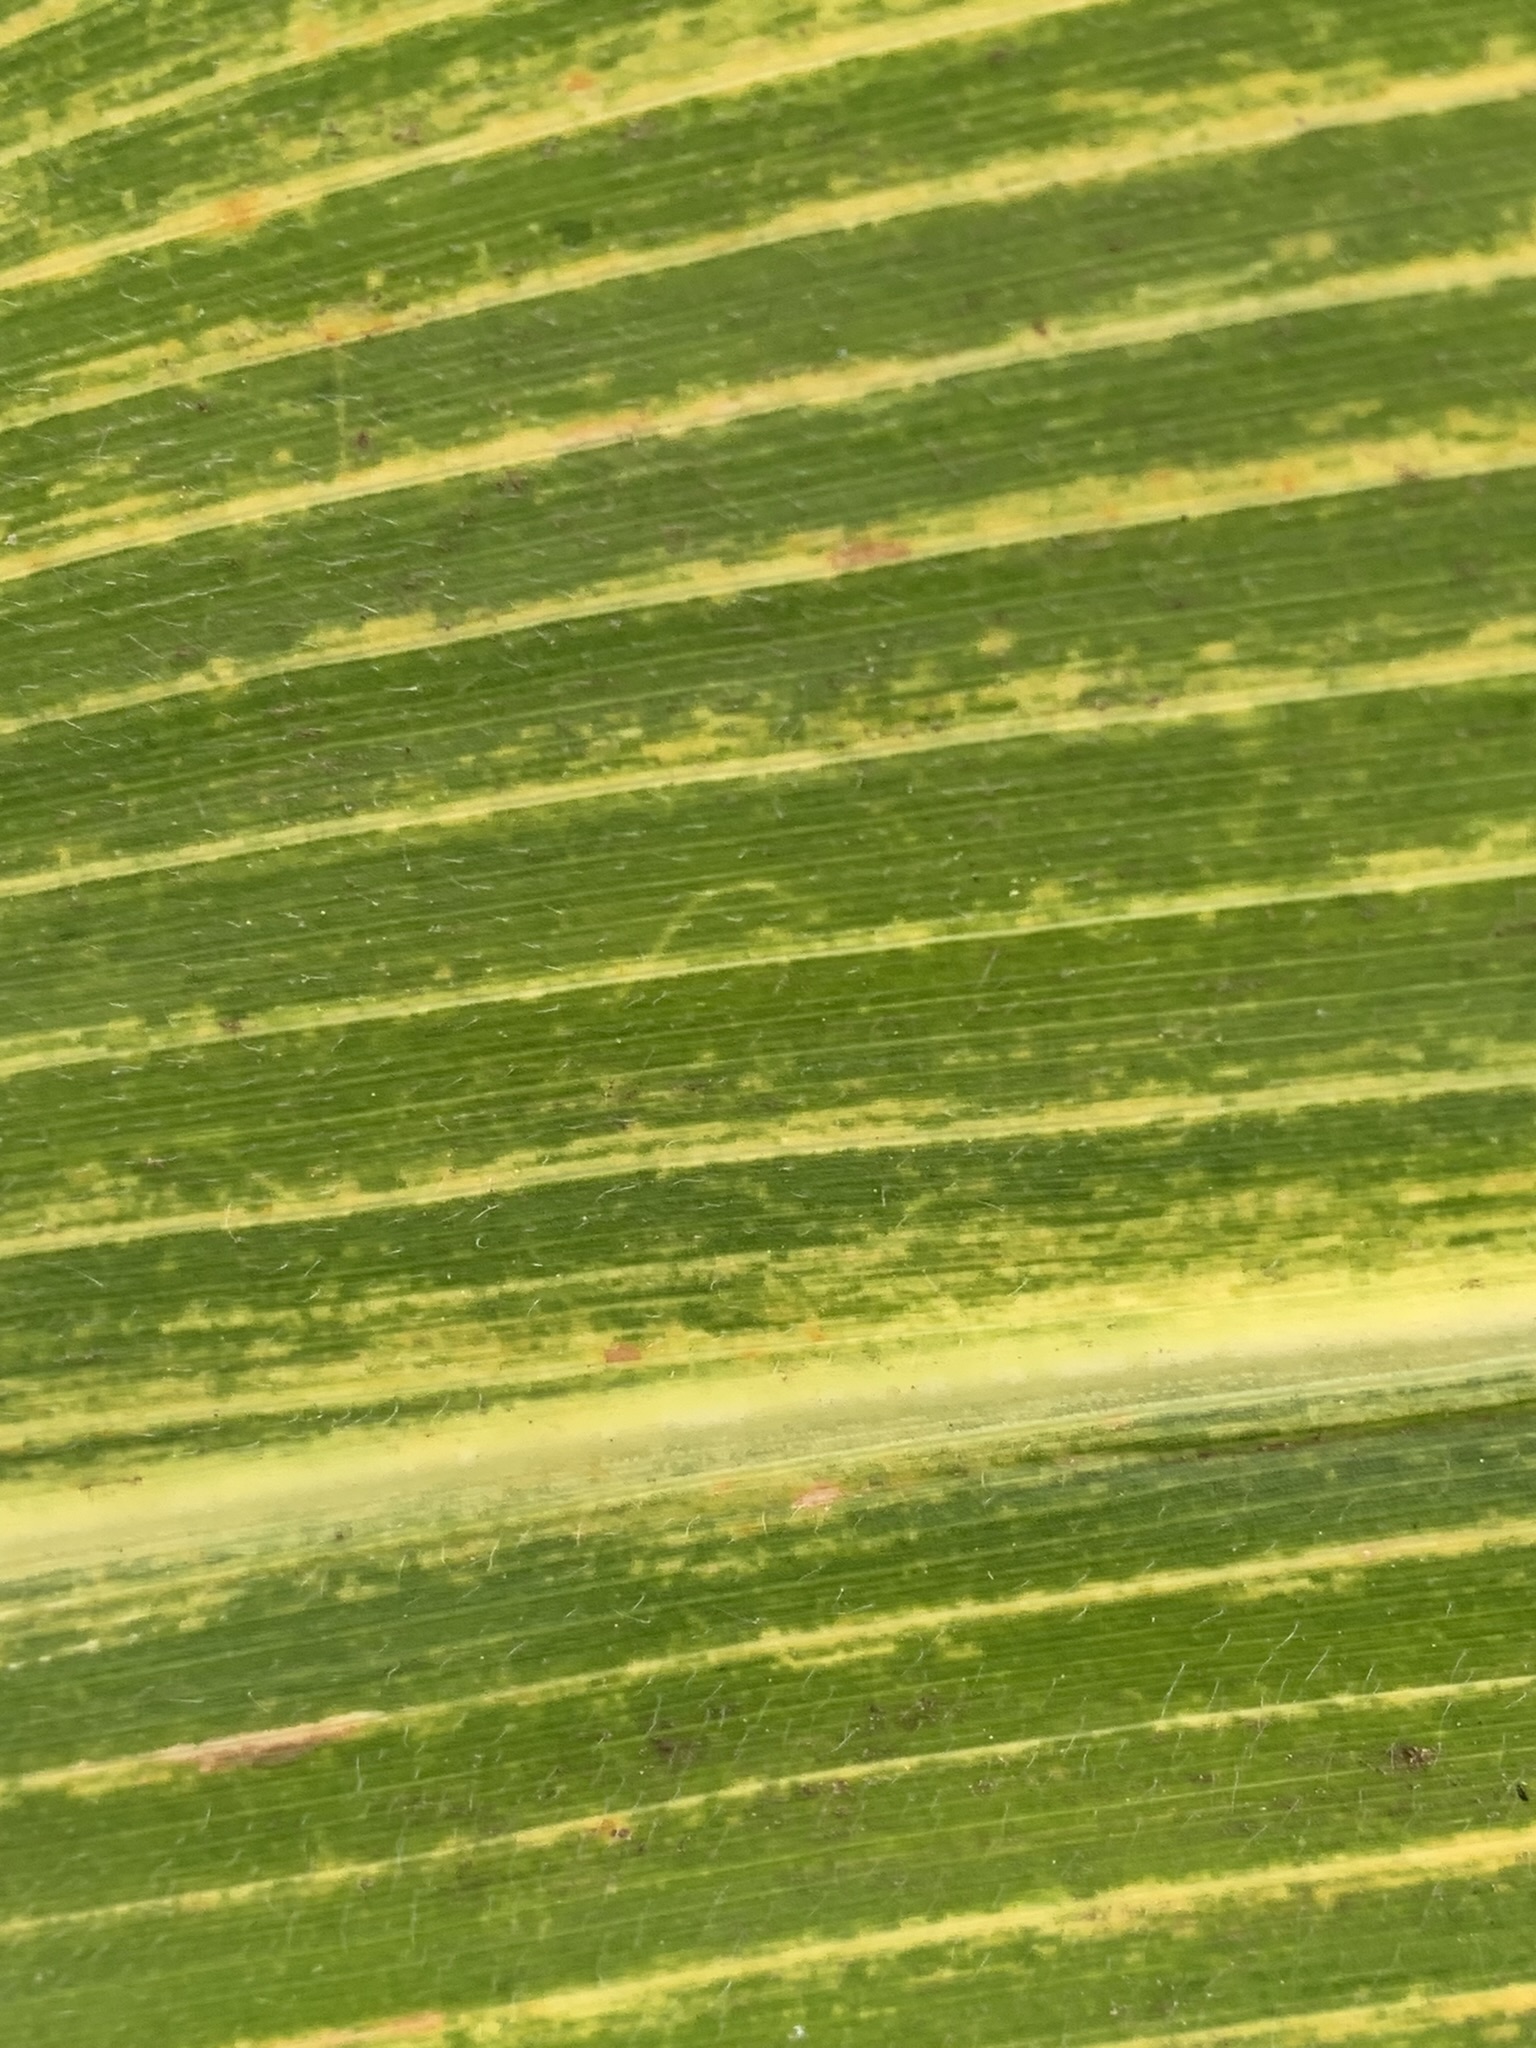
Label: MLN